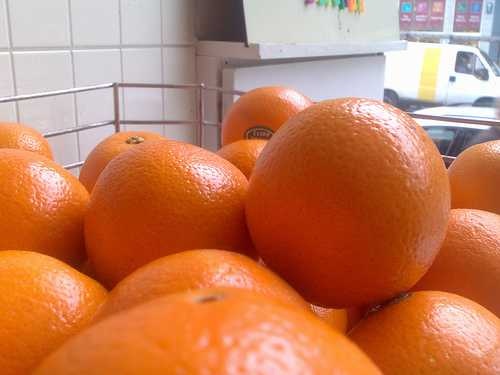
Label: Orange